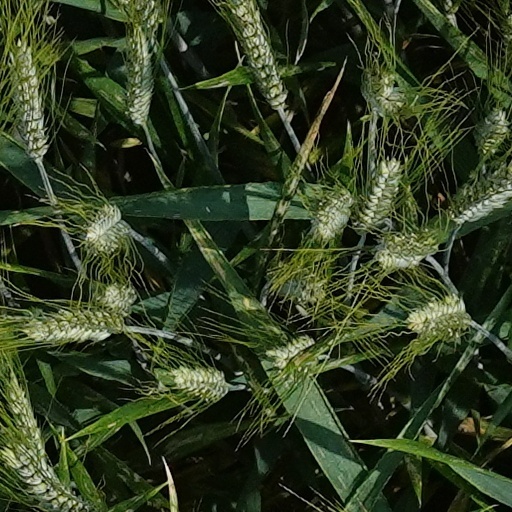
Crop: wheat